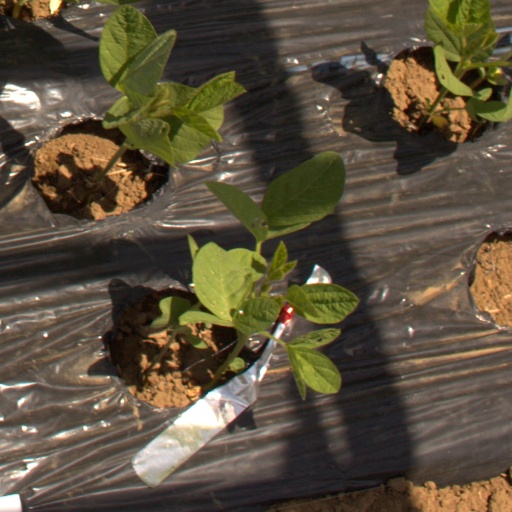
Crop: Jerusalem artichoke